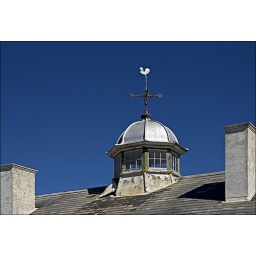
A slightly delapidated cupola on a disused building in a naval base near Cape Town.